Alan Stivell

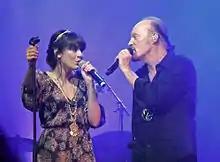
Alan Stivell and Nolwenn Leroy performing "Brian Boru" at the Paris Olympia in 2012

In 2009, the title of his album "Emerald" celebrated his emerald anniversary with his fans (i.e. forty years together) and paid homage to the sea and the Celtic lands (color blue-green, "Glaz" in Breton language). In 2013, a new CD album and DVD called "Olympia 40th Anniversary" came out in France (Universal) as a result of the concert performed at the Olympia mythical music hall on 16 February 2012.